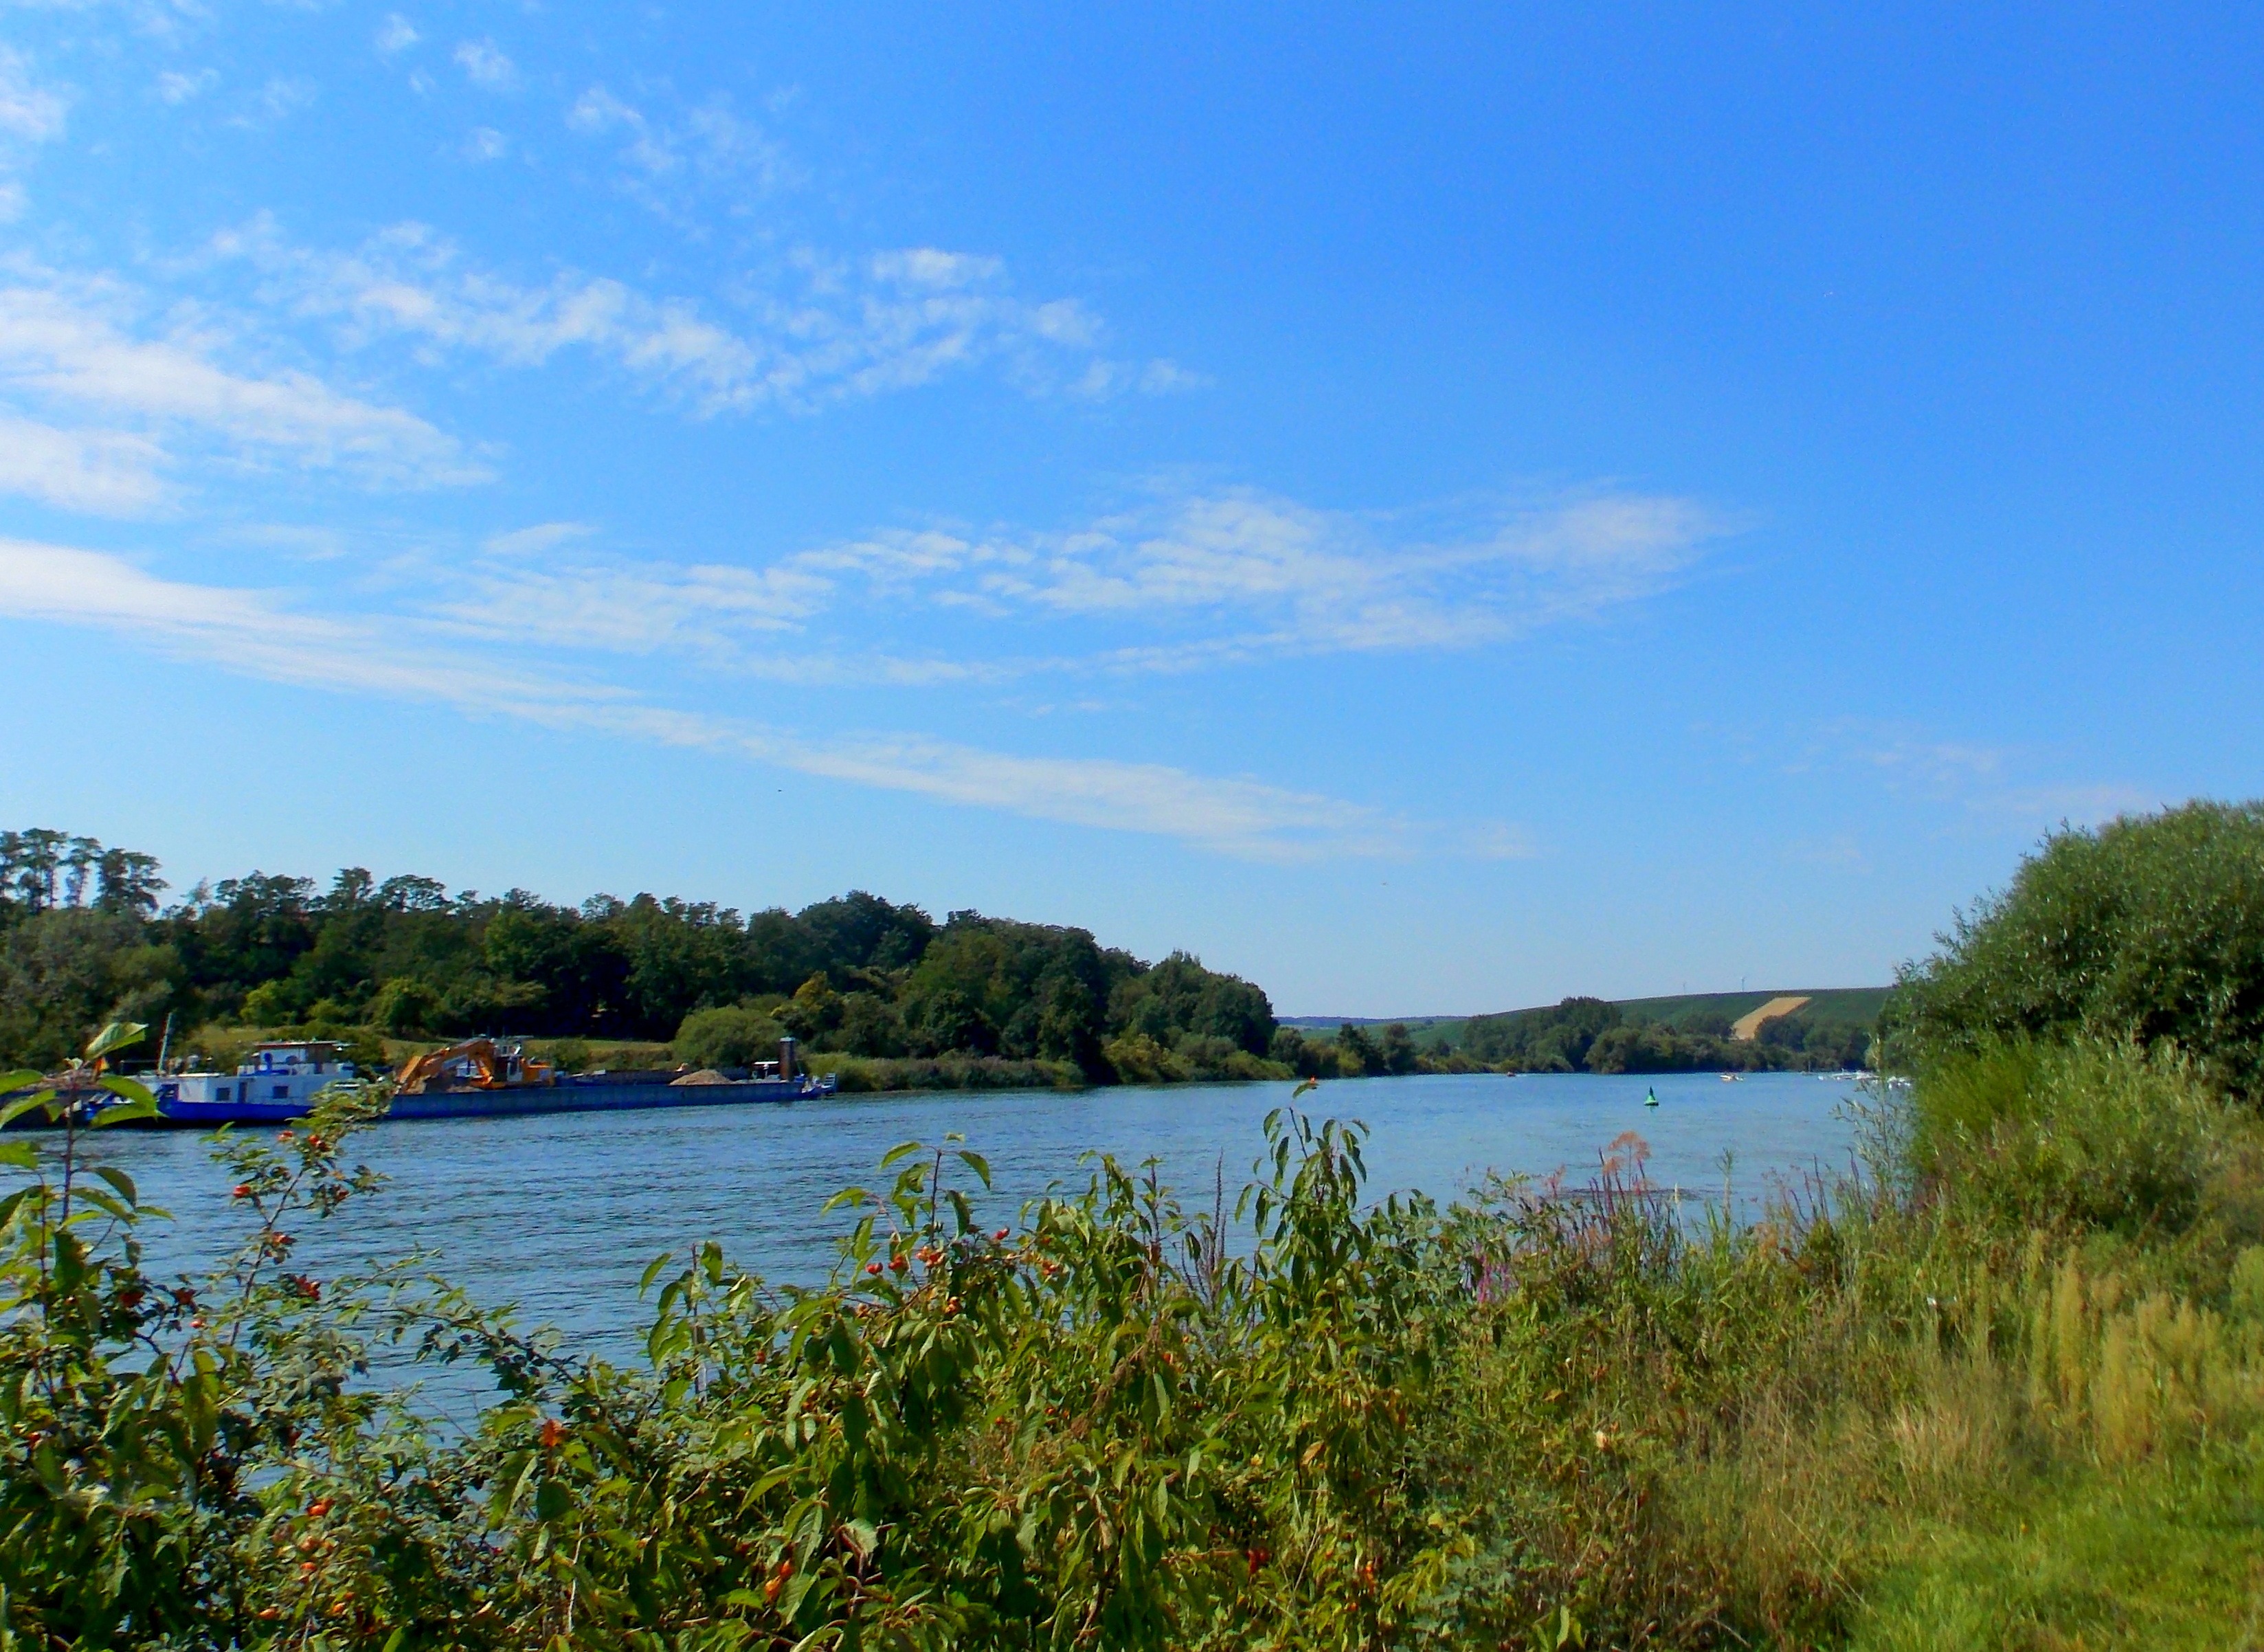
sea, water, nature, marsh, hiking, shore, lake, river, ship, walk, lagoon, bay, reservoir, waterway, body of water, bank, wetland, main, habitat, loch, ecosystem, riverside, on the go, river landscape, ship traffic, mainfranken, cargo vessel